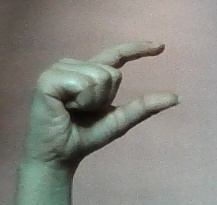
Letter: dal